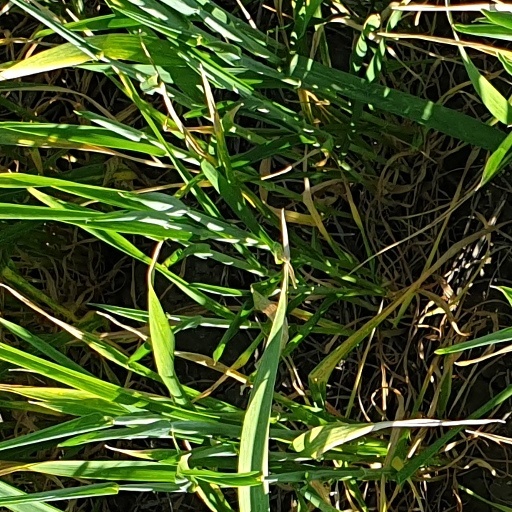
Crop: wheat